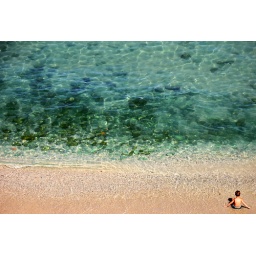
A boy in a beach in Italy.